Guerra de Titanes (December 2018)

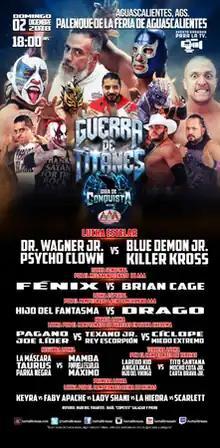
Official poster for the December "Guerra de Titanes"

Guerra de Titanes (Spanish for "War of the Titans") was a professional wrestling event produced by the Lucha Libre AAA World Wide (AAA) promotion, The event took place on December 2, 2018, in Aguascalientes, Aguascalientes, Mexico. The event was the twenty-second "Guerra de Titanes" end of the year show promoted by AAA since 1997. This was the final event broadcast by Televisa because the company left on February 1, 2019, after 27 years.